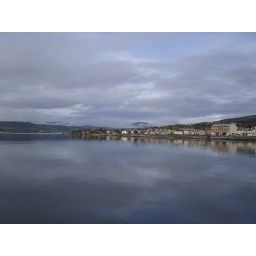
Hey! There's some blue sky over there!